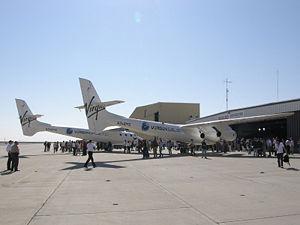
Virgin Galactic est une compagnie du Virgin Group du milliardaire Richard Branson, qui a pour but de vendre des vols suborbitaux au public.
Un avion bipoutre est un avion dont les gouvernes de queue ne sont pas installées sur le fuselage, mais rattachées aux ailes par un double longeron.